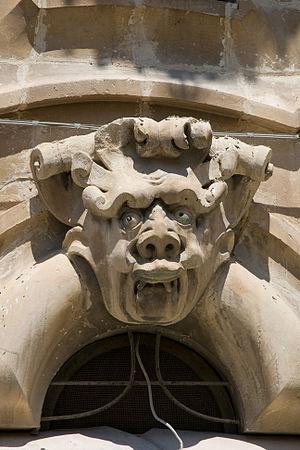
Détail du Palazzo Beneventano, Scicli, Sicile, Italie
Scicli est une ville italienne de la province de Raguse en Sicile.